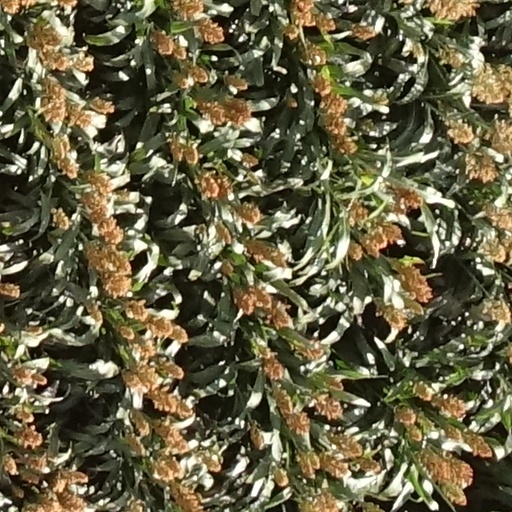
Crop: sorghum